Joe Hill (writer)

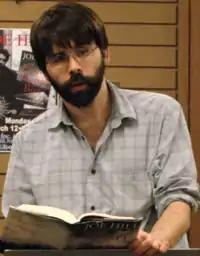
Hill at a book store reading in March 2007

Hill's first novel, "Heart-Shaped Box", was published by William Morrow/HarperCollins in February, 2007 and by Victor Gollancz Ltd in UK the following month. The novel reached number eight on the "New York Times" bestseller list on April 1, 2007. In September, 2007, at the thirty-first Fantasycon, the British Fantasy Society awarded Hill the first ever Sydney J. Bounds Best Newcomer Award. In 2008, Hill's comic book series "Locke & Key" was released. The first issue, released on February 20, 2008, sold out its initial publication run in one day. A collection of the series in limited form from Subterranean Press sold out within 24 hours of being announced.